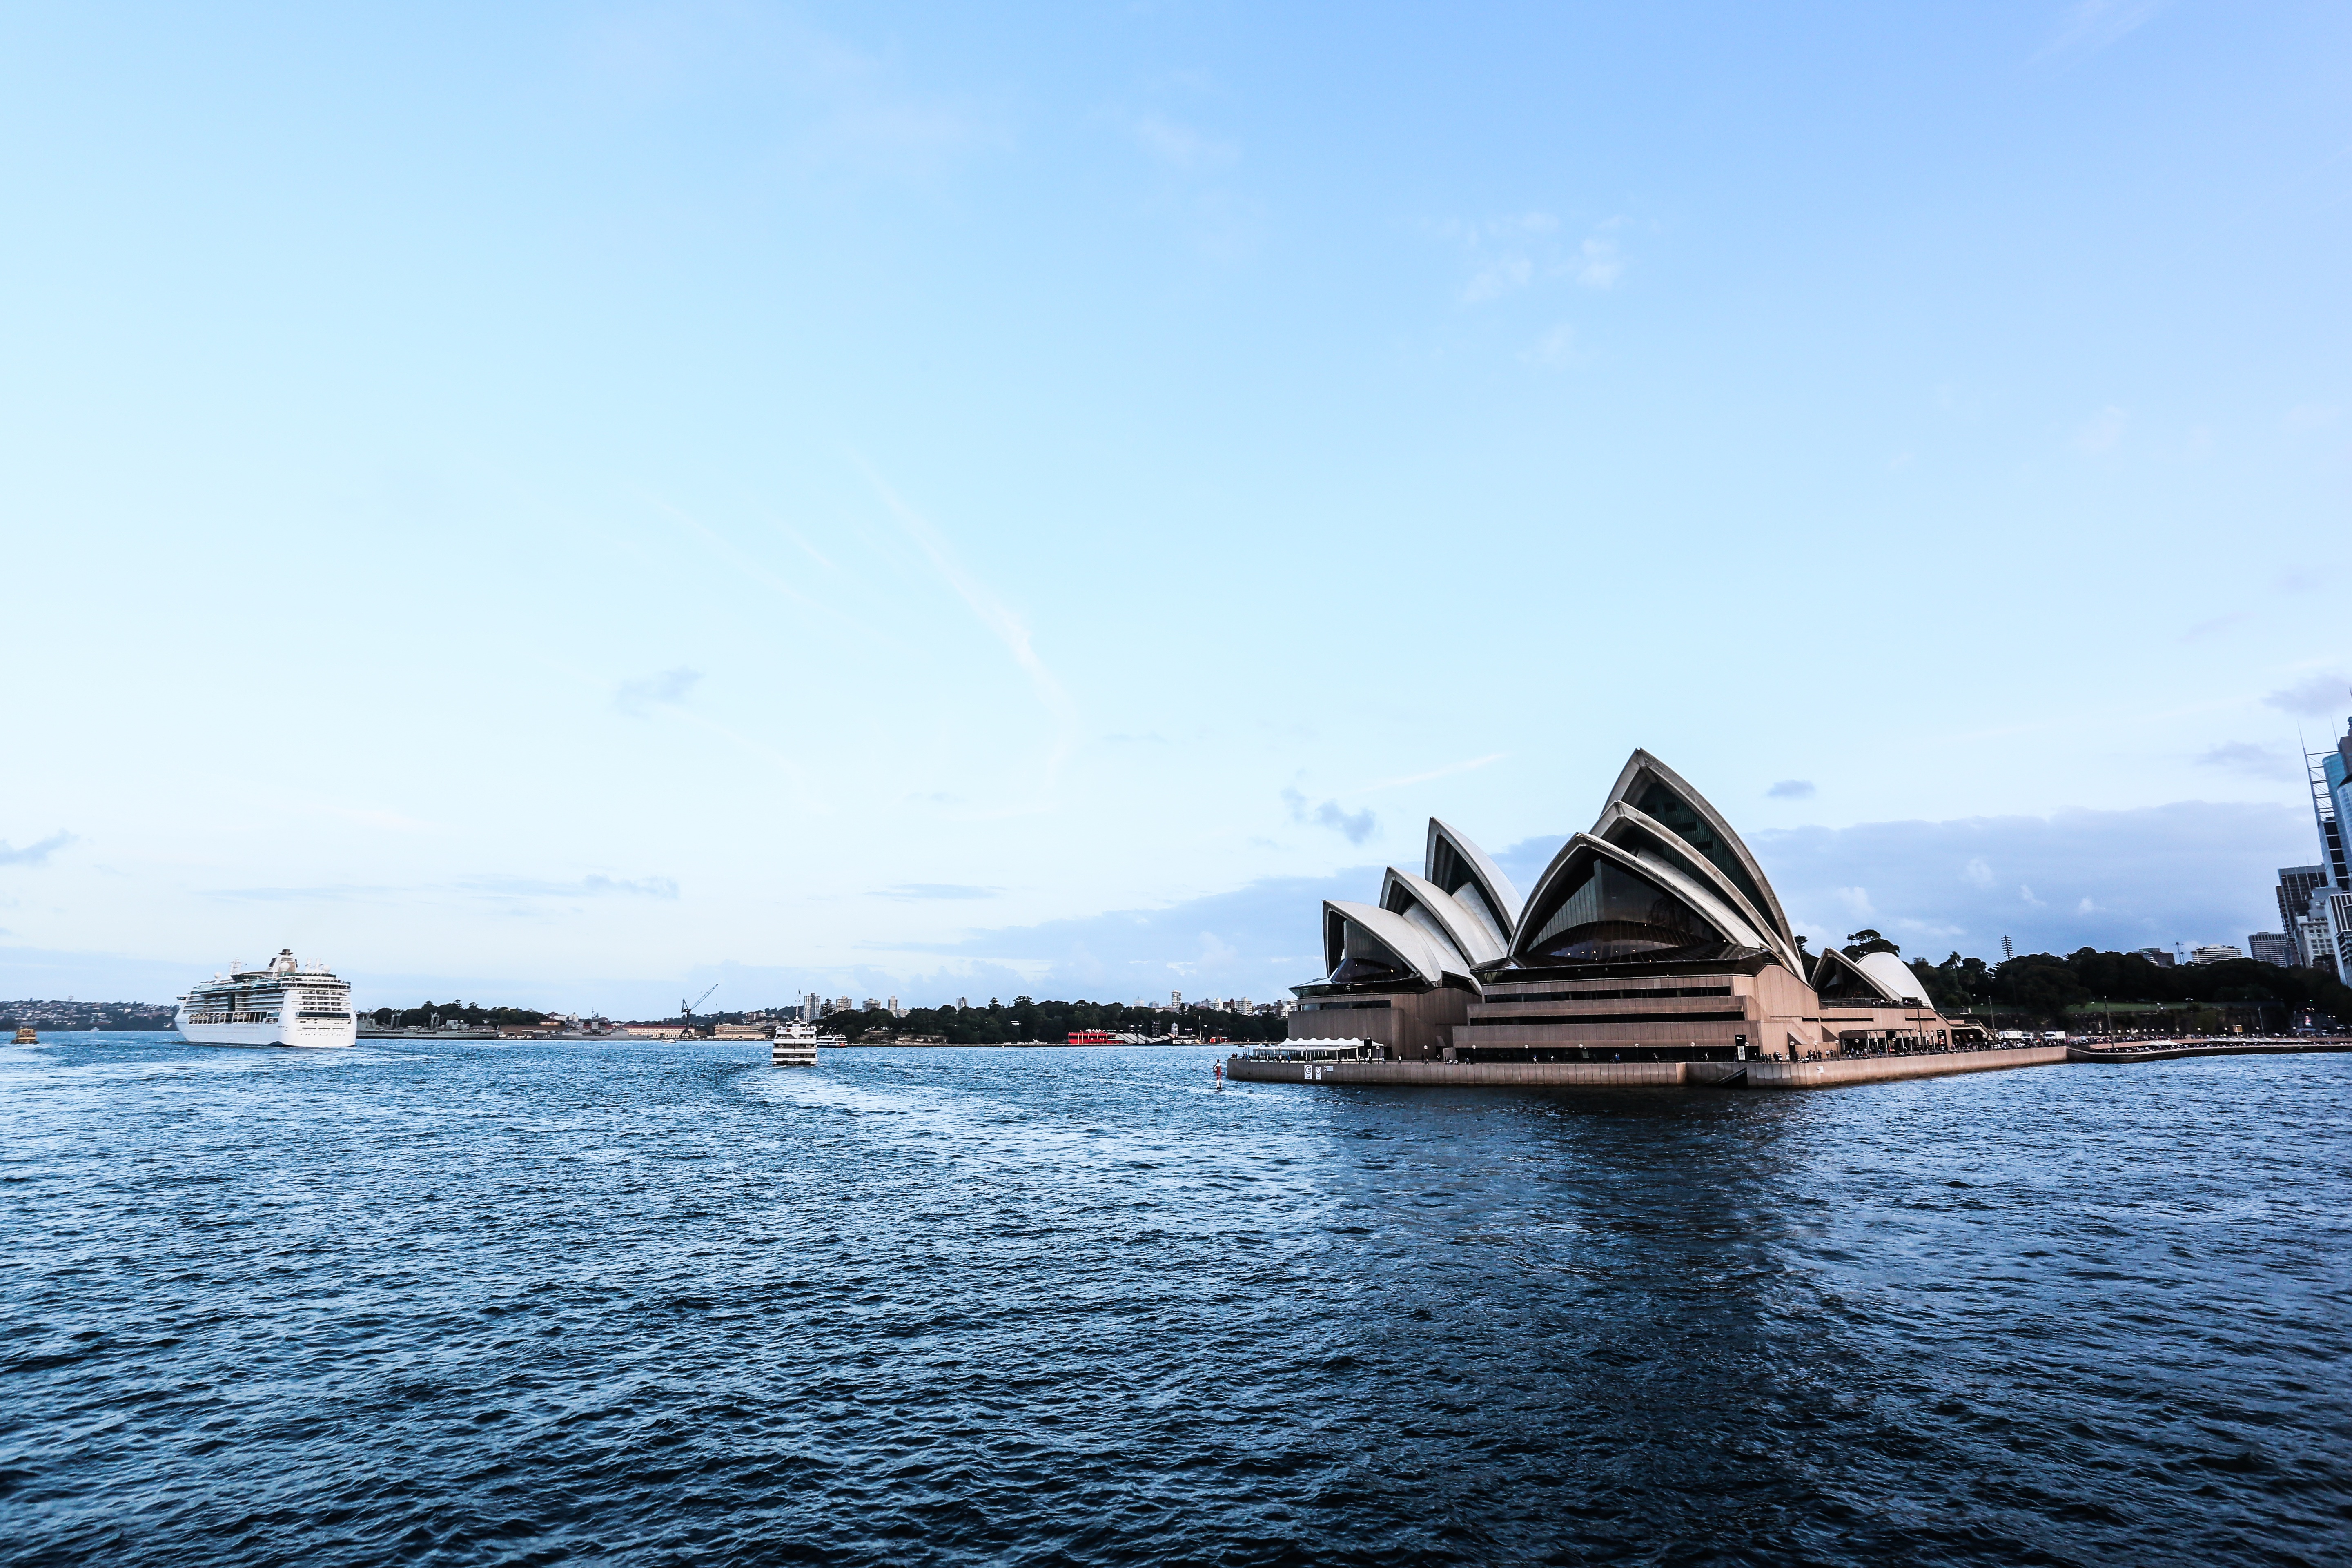
landscape, sea, coast, ocean, sky, boat, building, ship, vehicle, sydney, opera, bay, harbor, blue, sailboat, australia, ferry, boating, sail, views, watercraft, cruise ship, sailing ship, passenger ship, blue day, baiyun